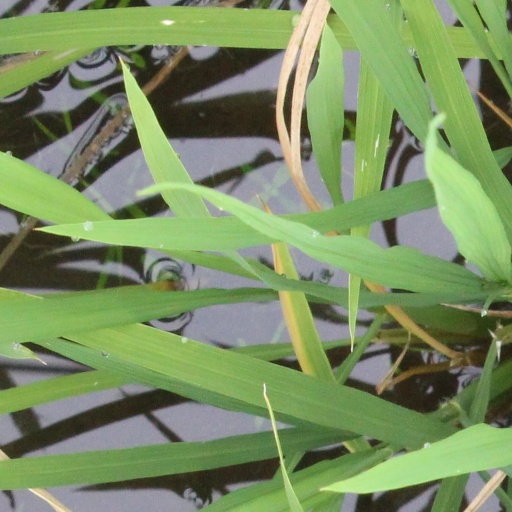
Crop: rice